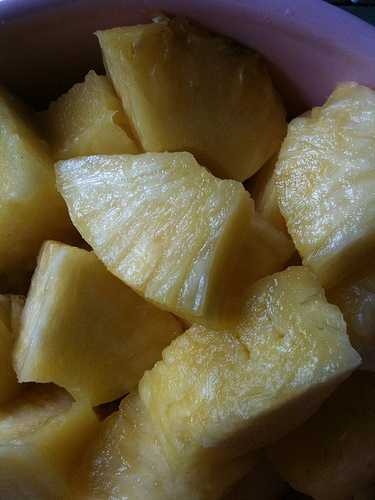
Label: Pineapple